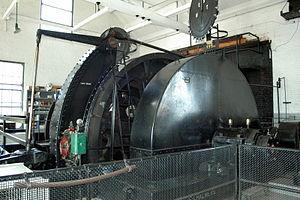
Une machine d'extraction est une machine qui, dans le domaine minier, actionne les ascenseurs ou bennes servant au transport de tout ce qui est nécessaire à l'exploitation d'une mine et à amener en surface les produits de cette exploitation.